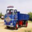
Label: truck